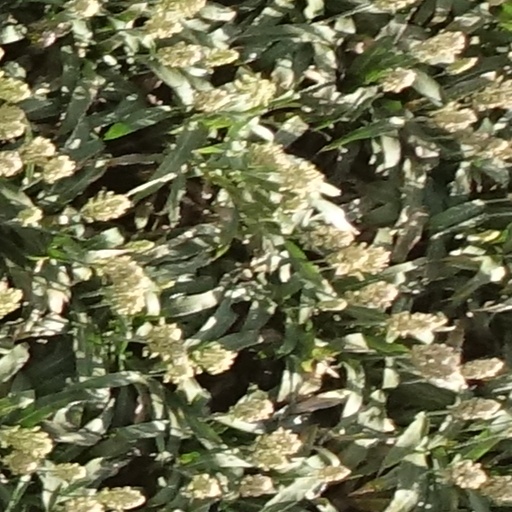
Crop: sorghum